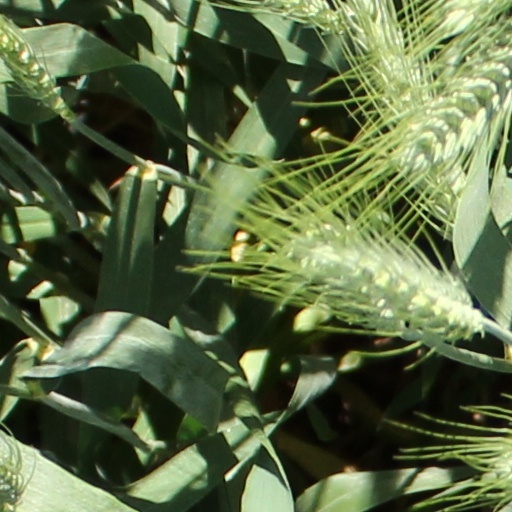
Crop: wheat